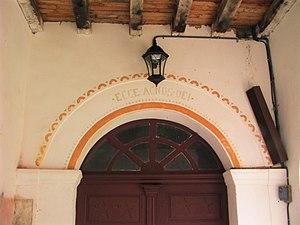
Estaing, France
Estaing est une commune française située dans le département des Hautes-Pyrénées, en région Occitanie.